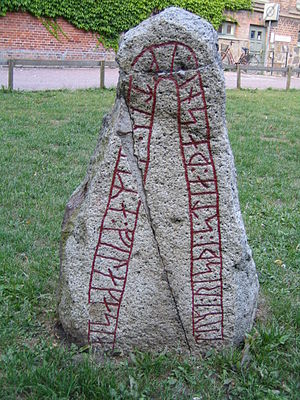
Félag
DR 270 i Skåne i nutidens Sverige er en af de mange runesten, der er blevet rejst for at mindes nogens féliga.
Félag var en finansiel sammenslutning mellem flere personer i vikingetiden.